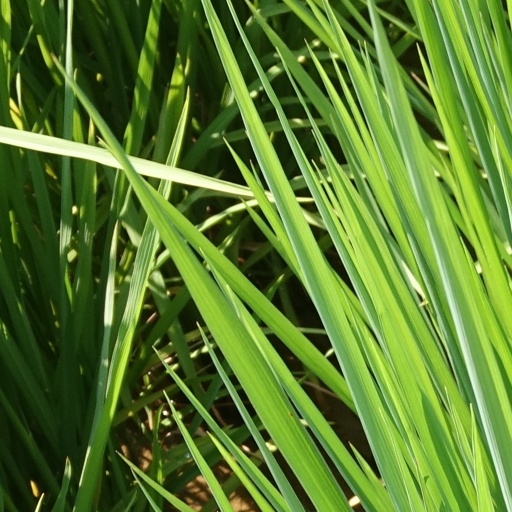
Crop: rice